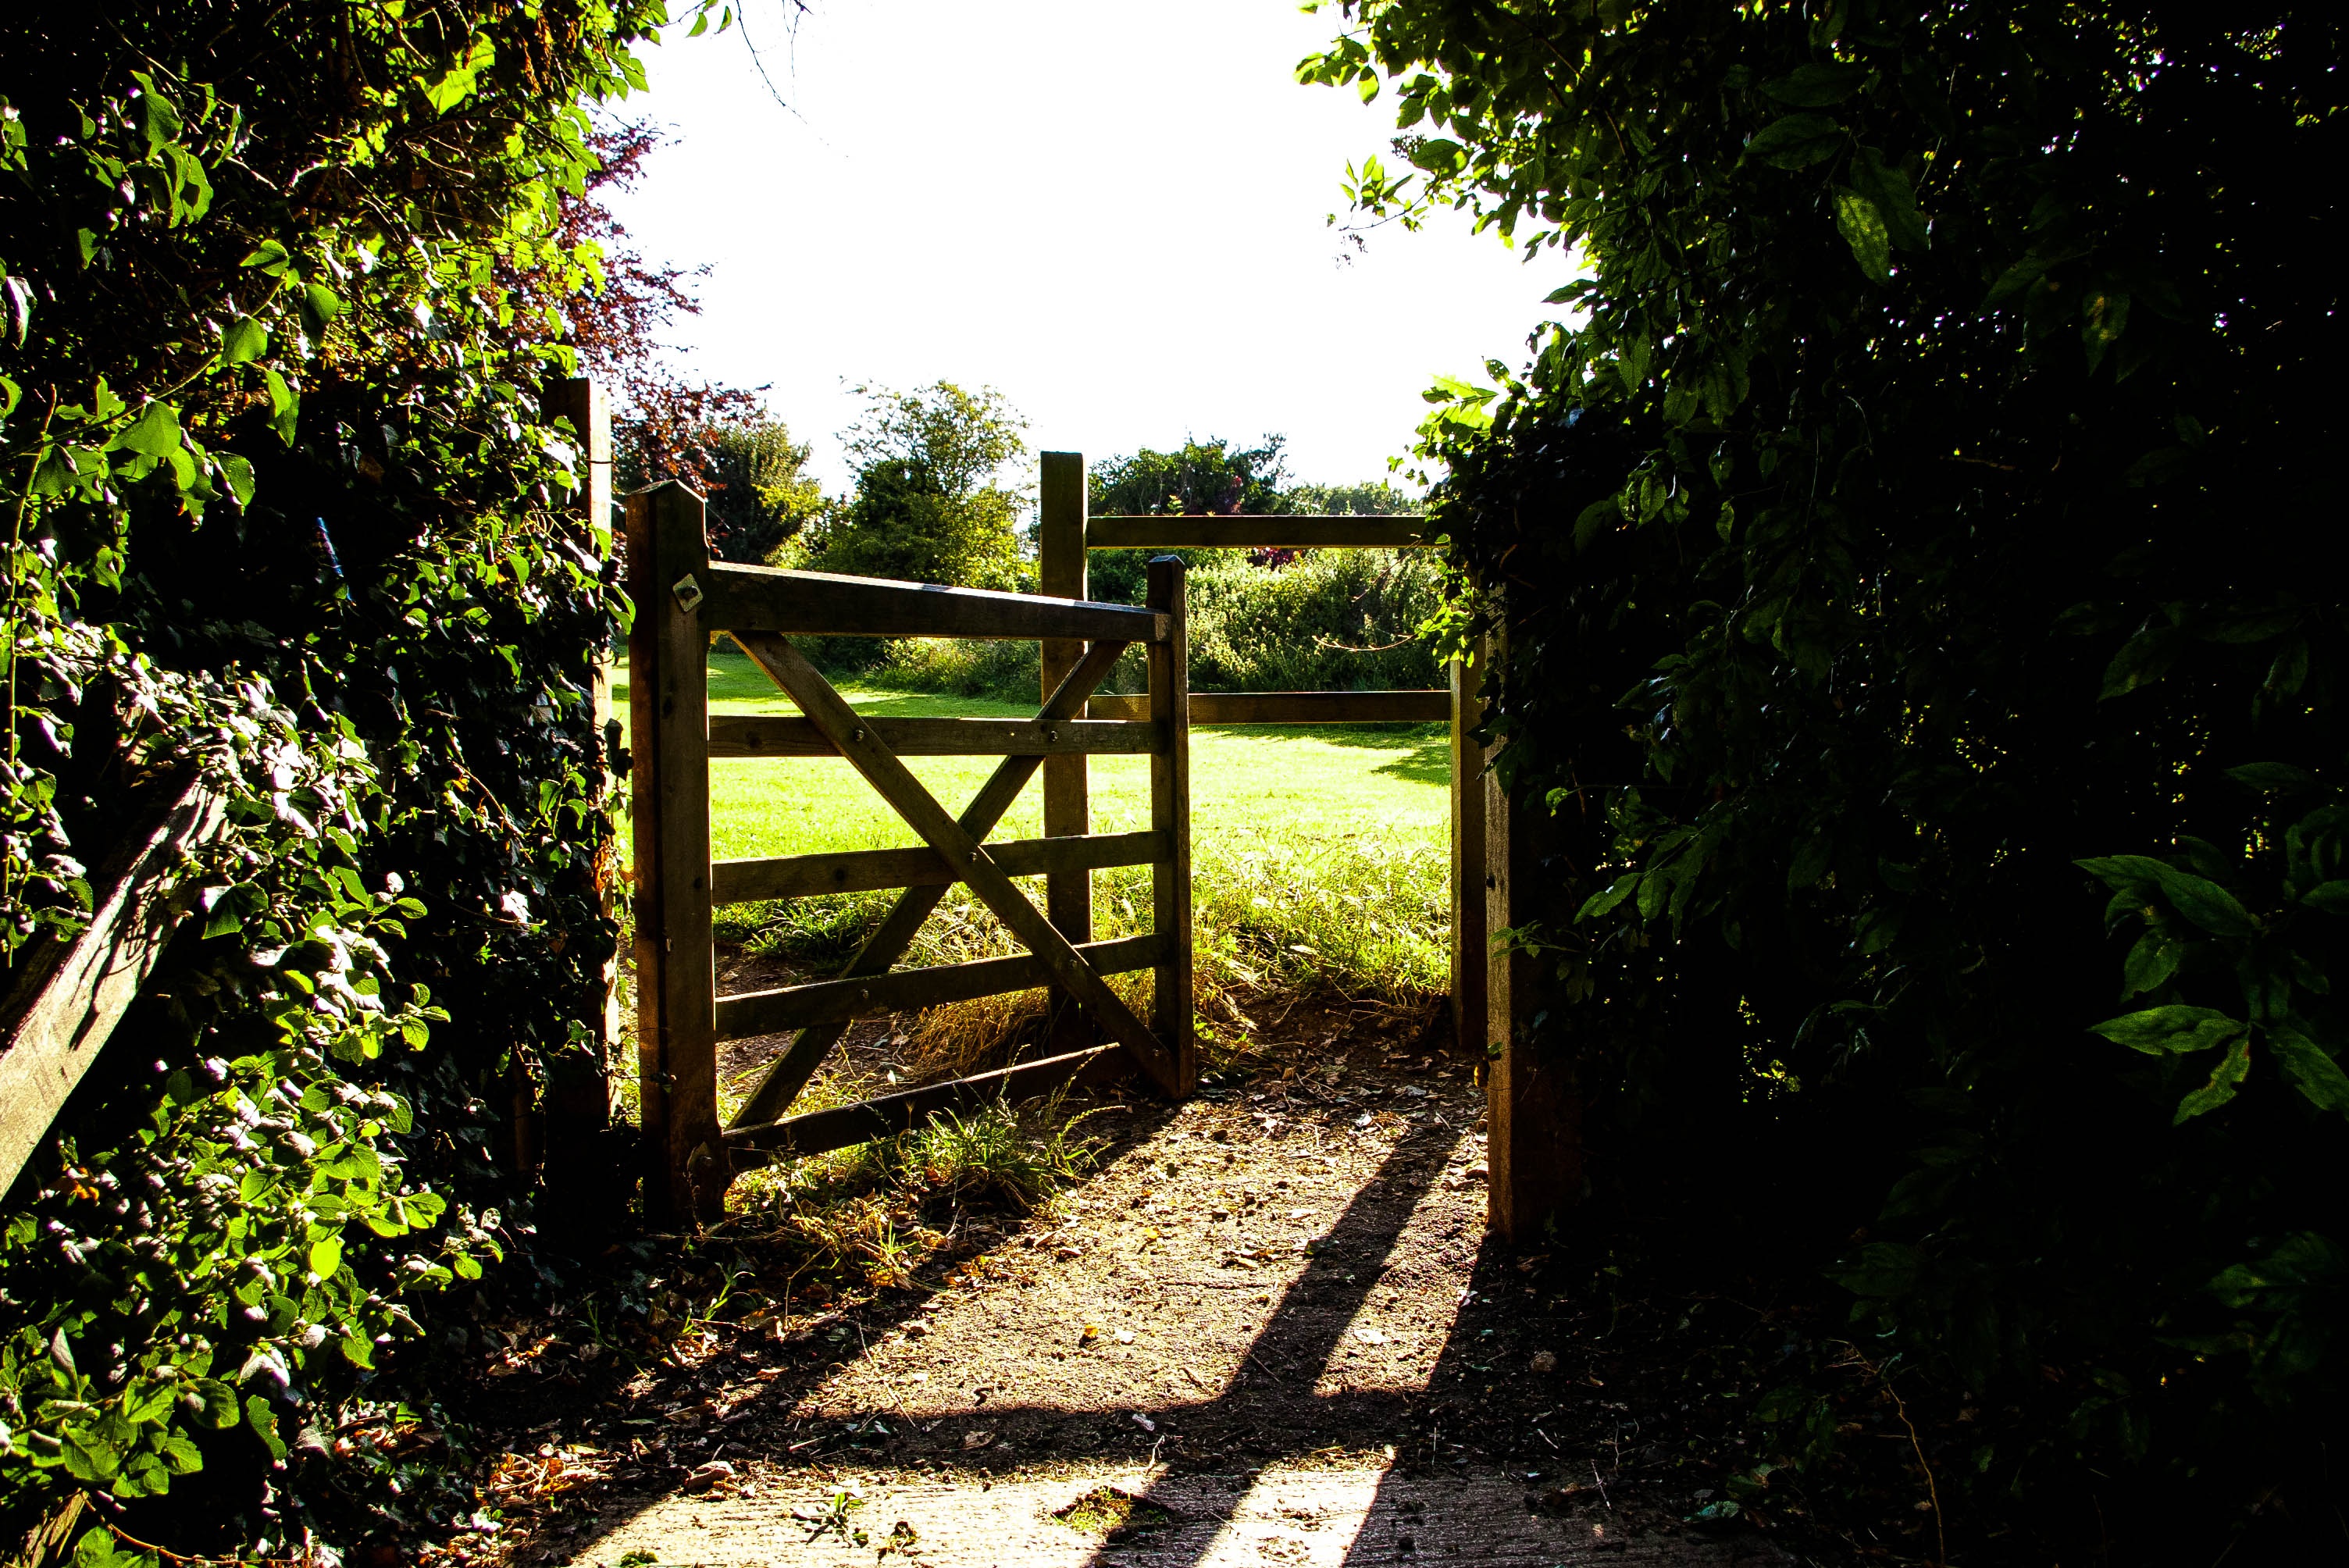
landscape, nature, forest, grass, open, fence, trail, field, lawn, meadow, sunlight, green, jungle, scenic, entrance, cottage, backyard, garden, gate, greenery, trees, outdoors, sunny, shrubbery, shrubs, bushes, woodland, yard, enter, rural area